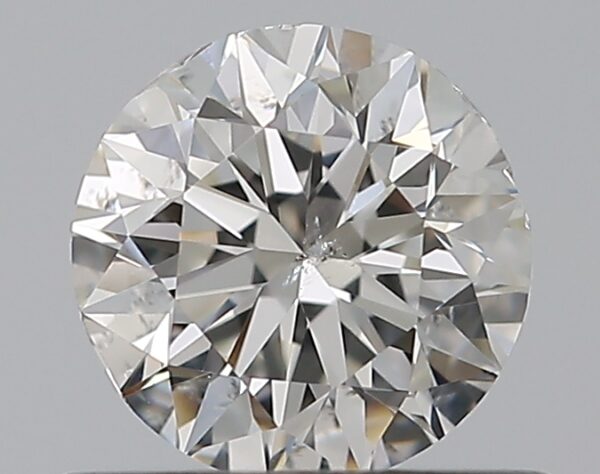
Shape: round
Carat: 0.5
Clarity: SI1
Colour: H
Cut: GD
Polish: EX
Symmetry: GD
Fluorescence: N
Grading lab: GIA
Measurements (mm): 4.91 x 4.98 x 3.2